Markley, Texas

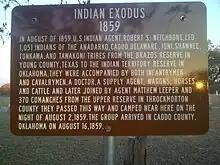
Indian Exodus

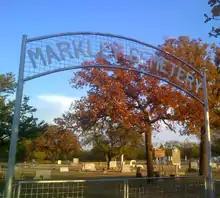
Markley cemetery

Markley was founded in 1888 and was originally known as Plum Grove. That year, a post office named Manlee was established there with Steve Munderbeck as postmaster. Other early postmasters included: John Wellington, James McDaniel, W.W. Gregg, and Myra Connelly. By 1890, the original name given to the community, Plum Grove, was changed to Markley to honor General A. C. Markley who had settled in Young County. Markley grew slowly until oil was discovered there in the early 1900s. By the 1920s, it possessed several churches, businesses as well as its own school, and a bank. The community of Markley continues to be an oil-producing area as new wells are still being drilled today.